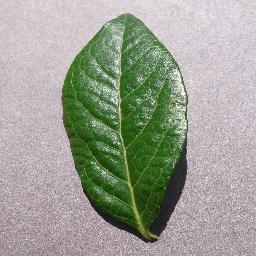
Label: Blueberry___healthy